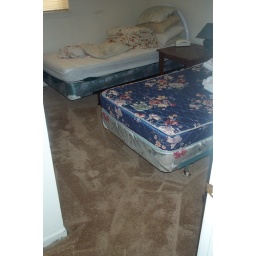
Townhouse in Virginia beach after the floor (broken pipe) in December of 2005.